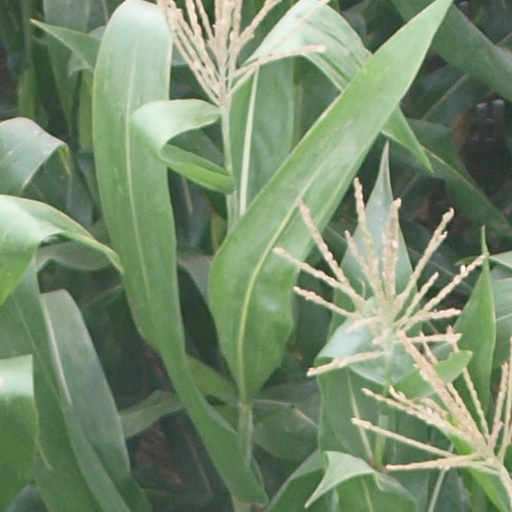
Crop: maize; corn